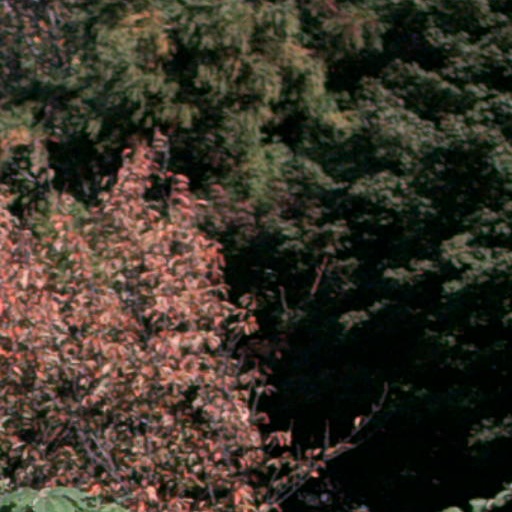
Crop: cassava